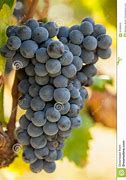
Label: Grapes